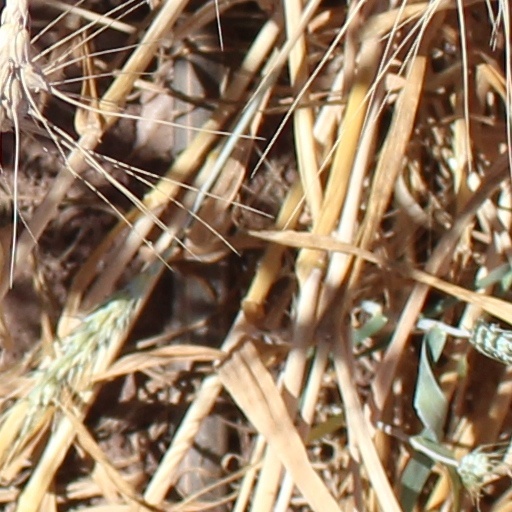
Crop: wheat